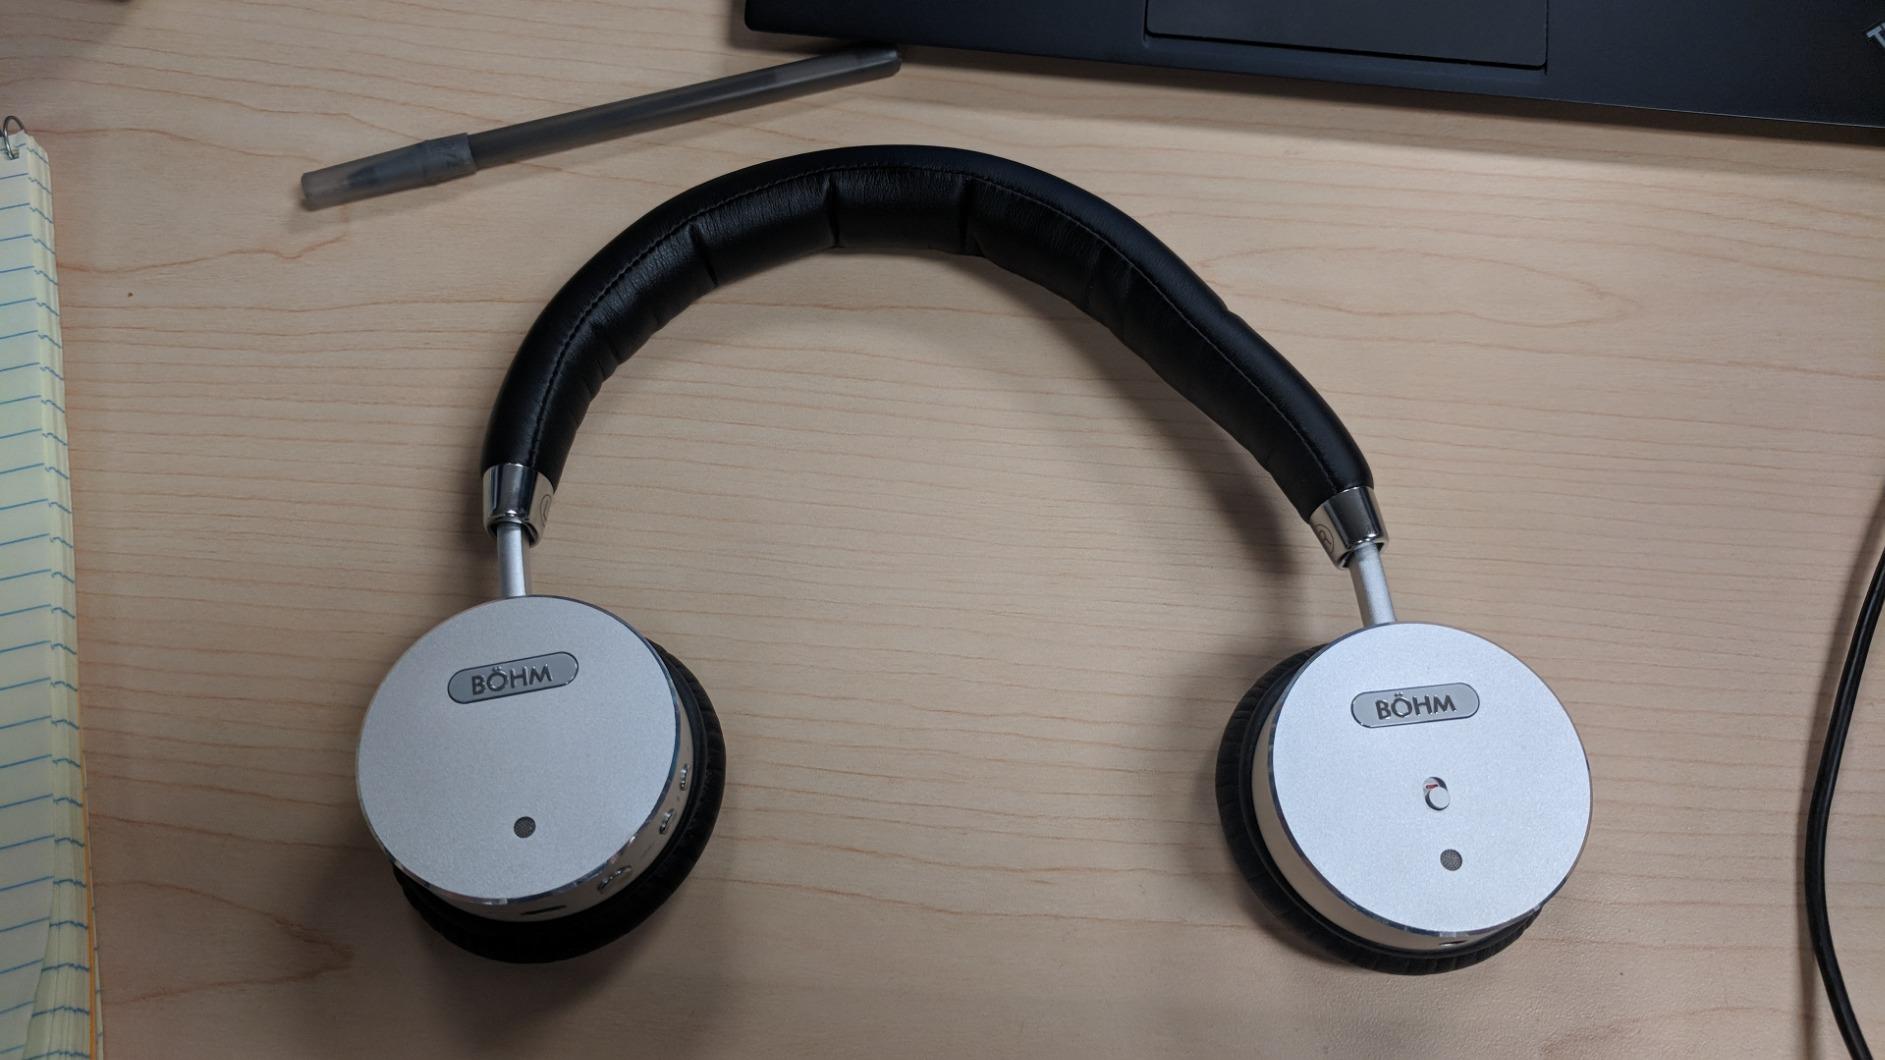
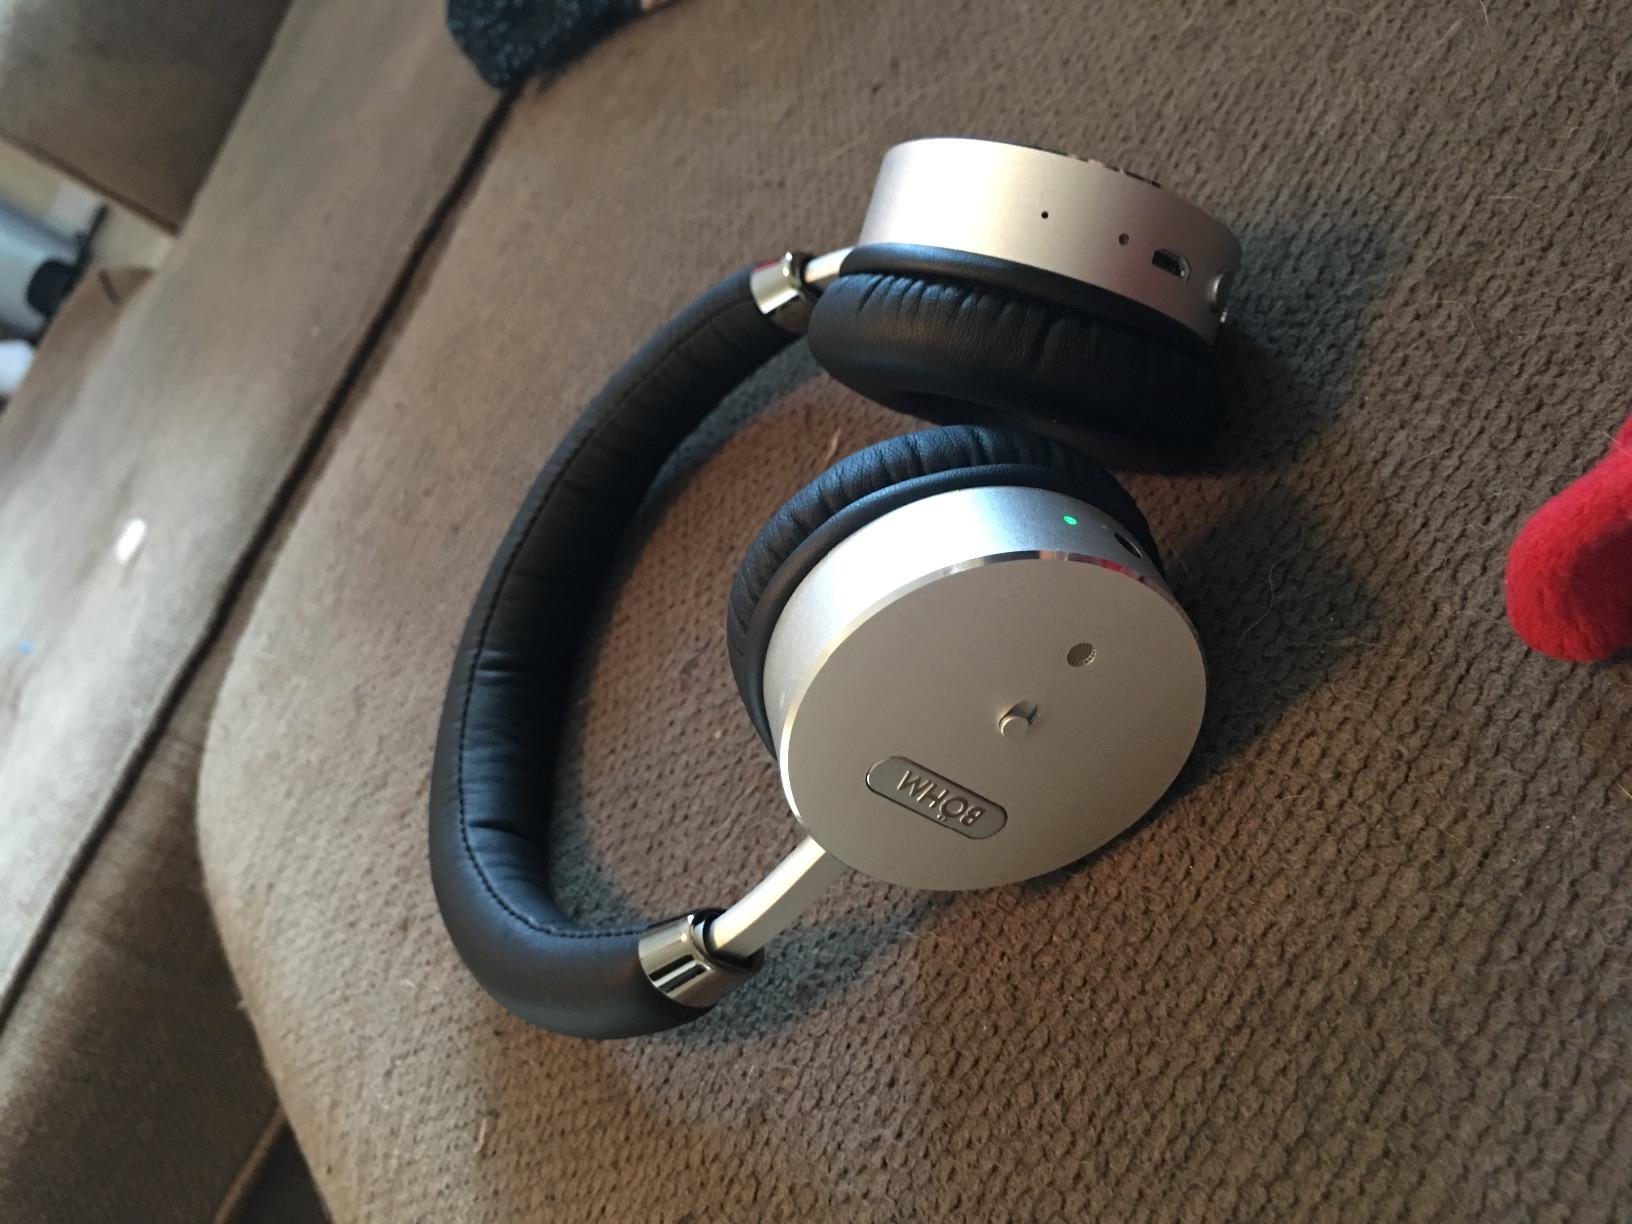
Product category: headphones
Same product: yes